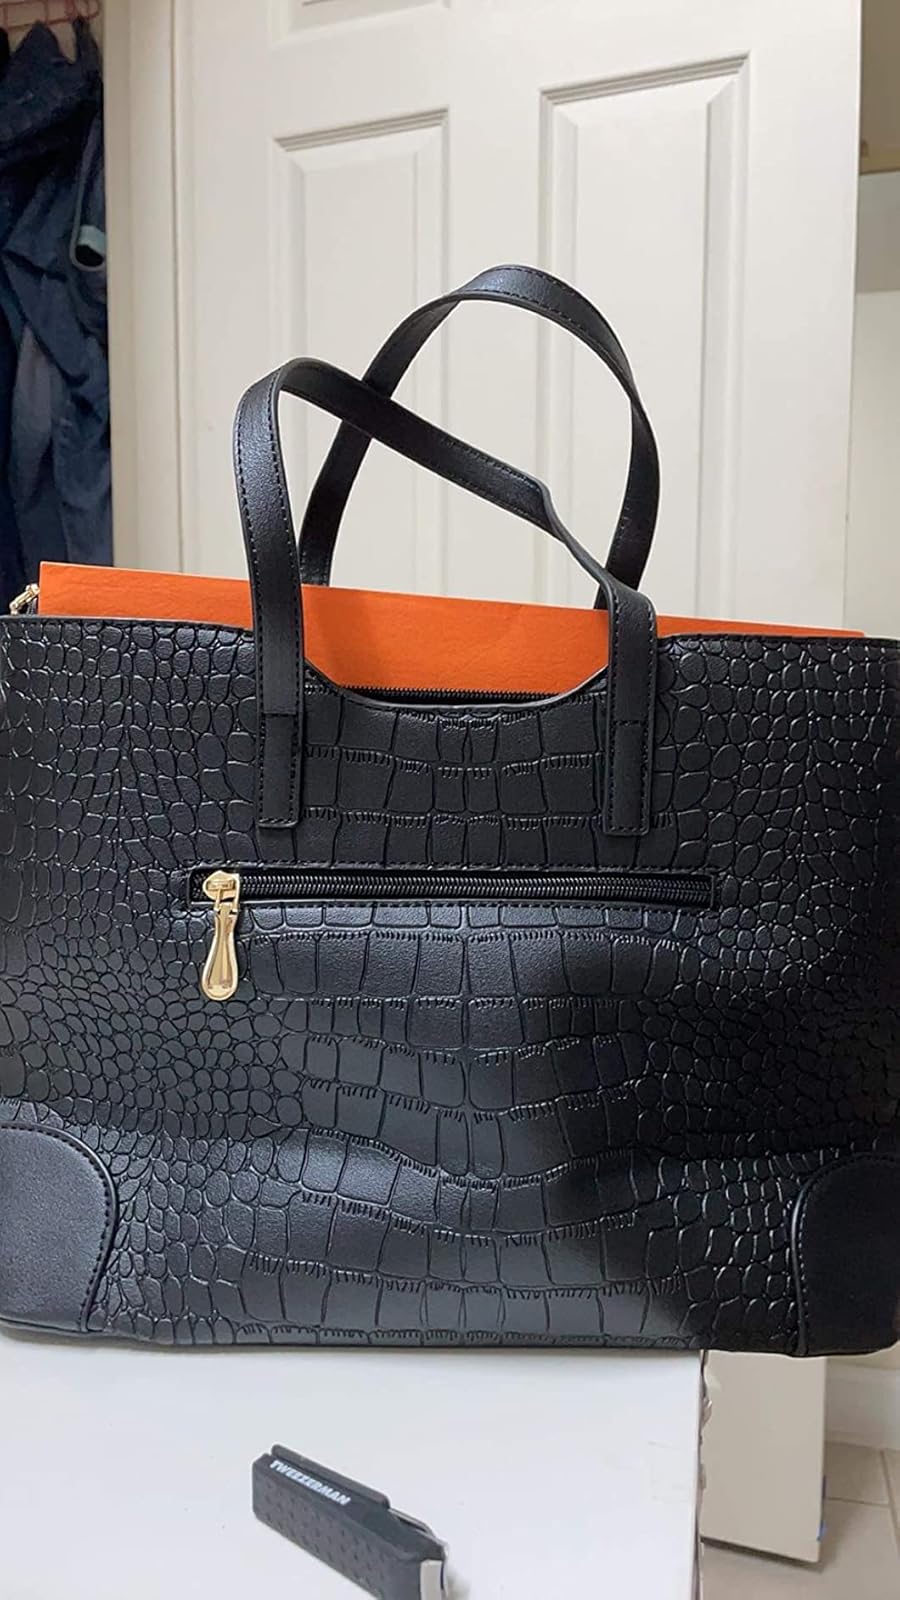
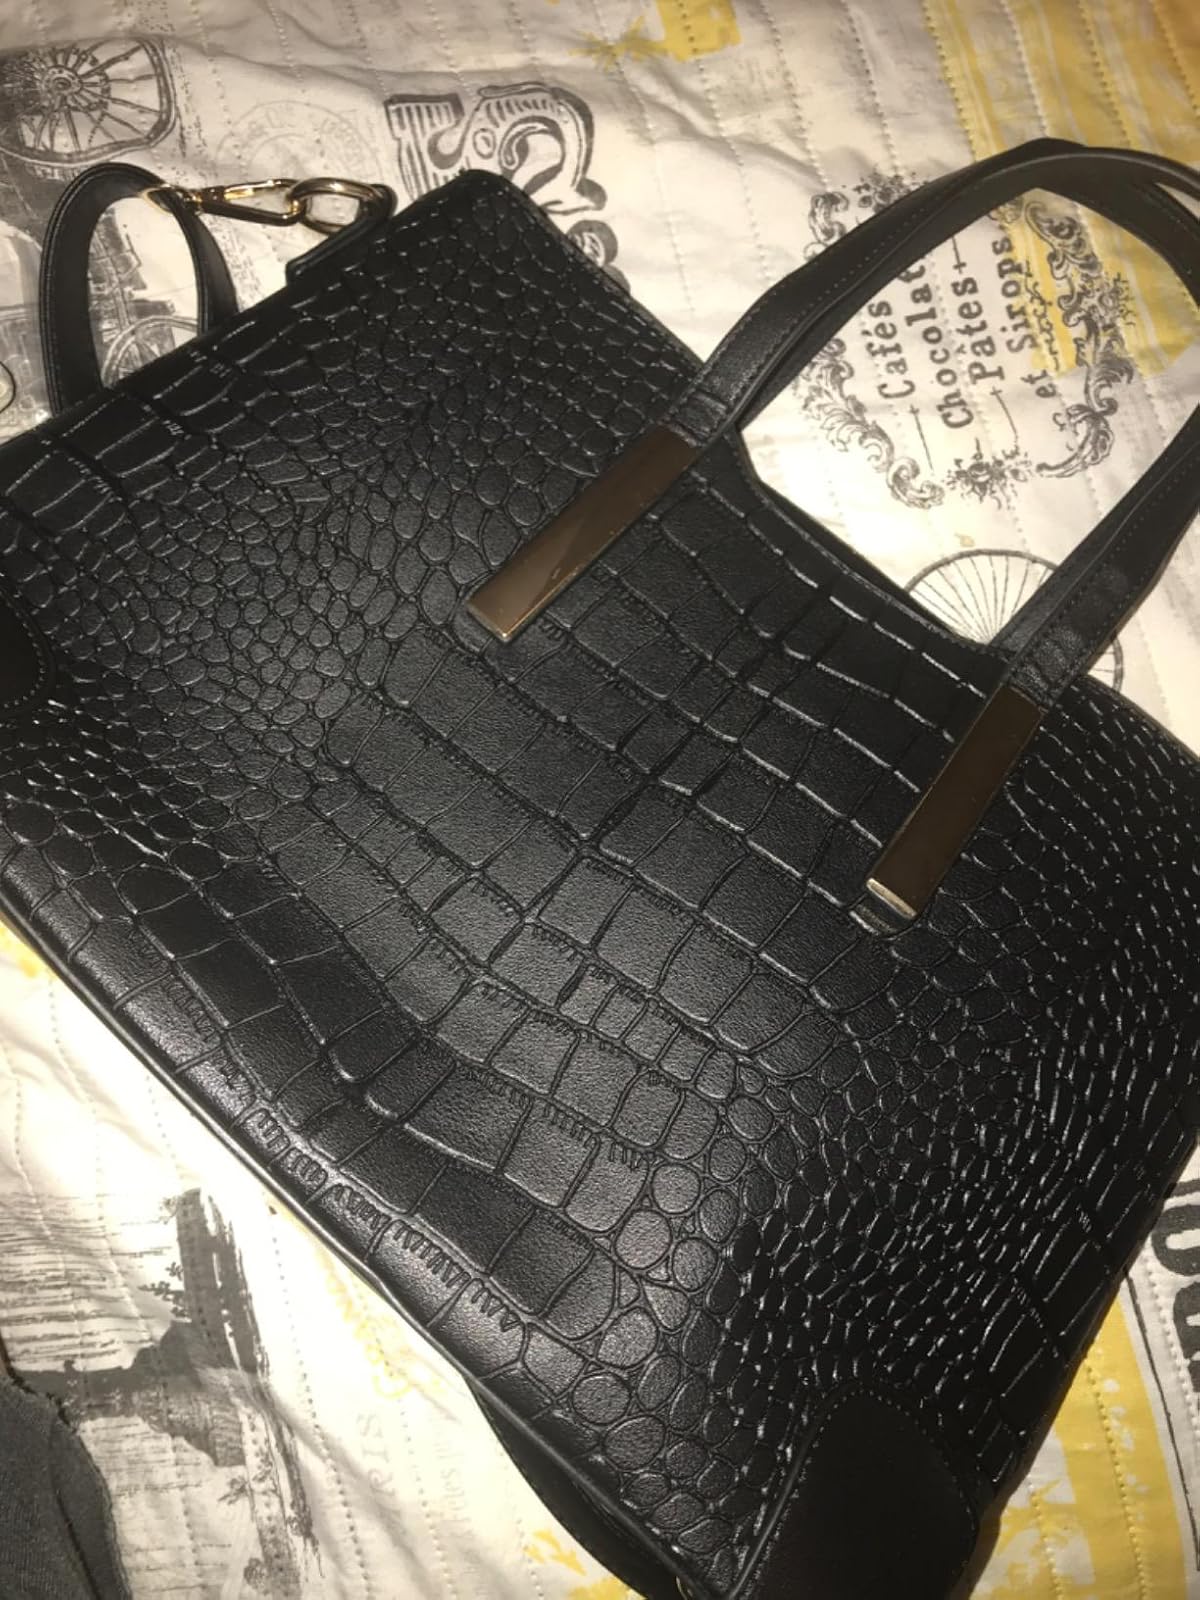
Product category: accessories_handbag
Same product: yes